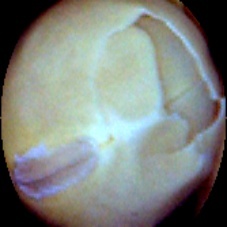
Label: Skin-damaged